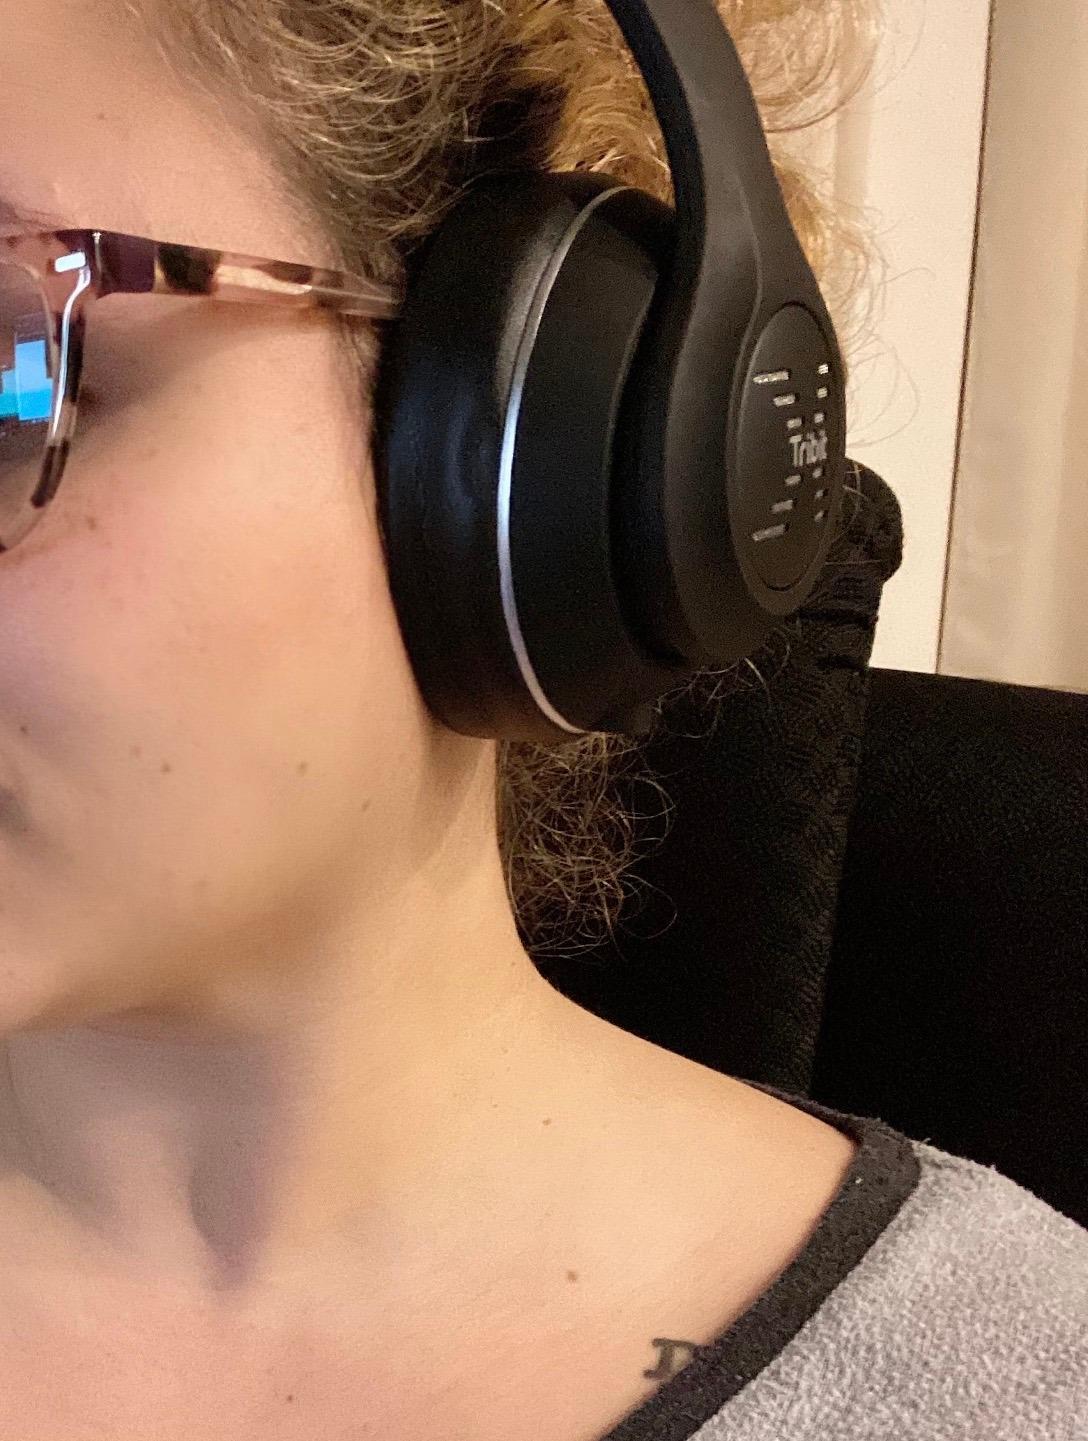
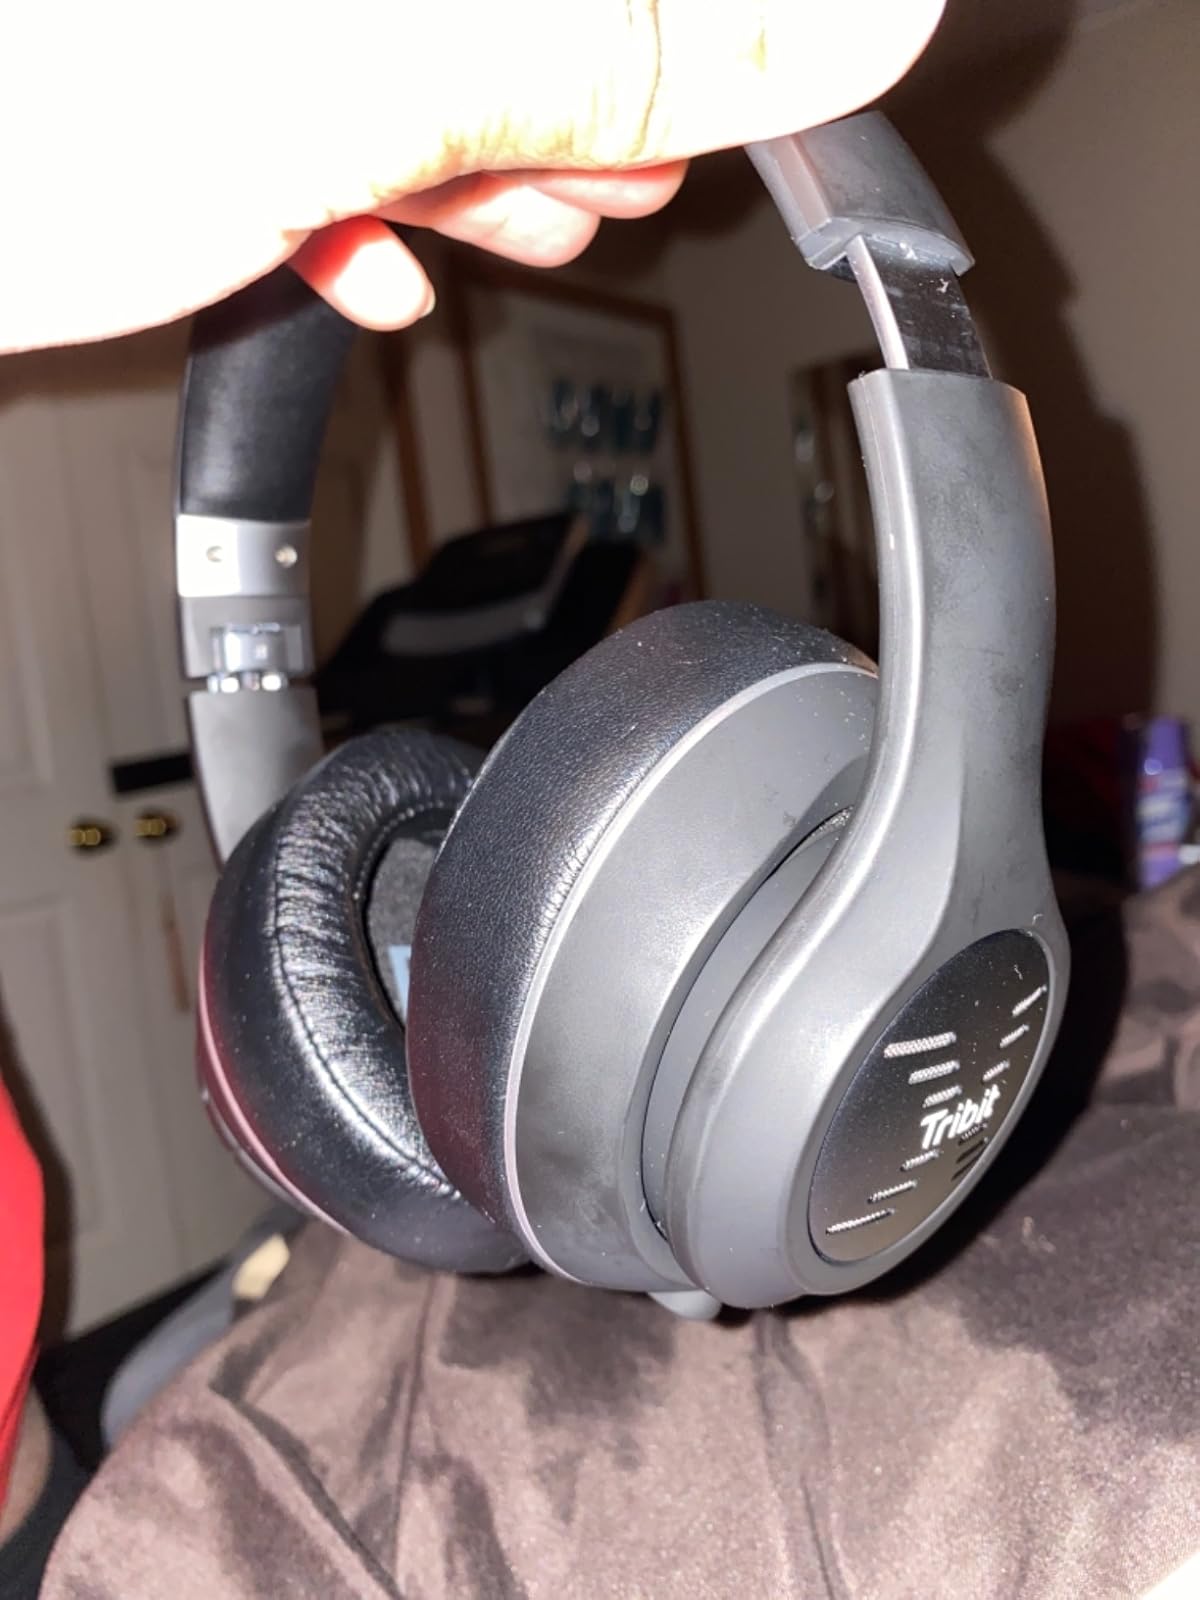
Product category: headphones
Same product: yes